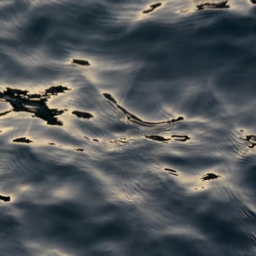
light reflecting in the dark and undulating waves of the sea